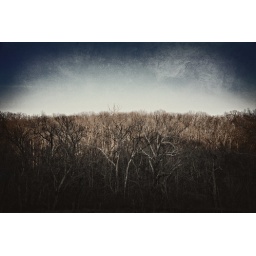
somewhere along the river near the house